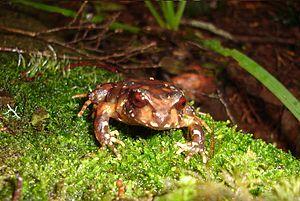
Eupsophus roseus est une espèce d'amphibiens de la famille des Alsodidae.